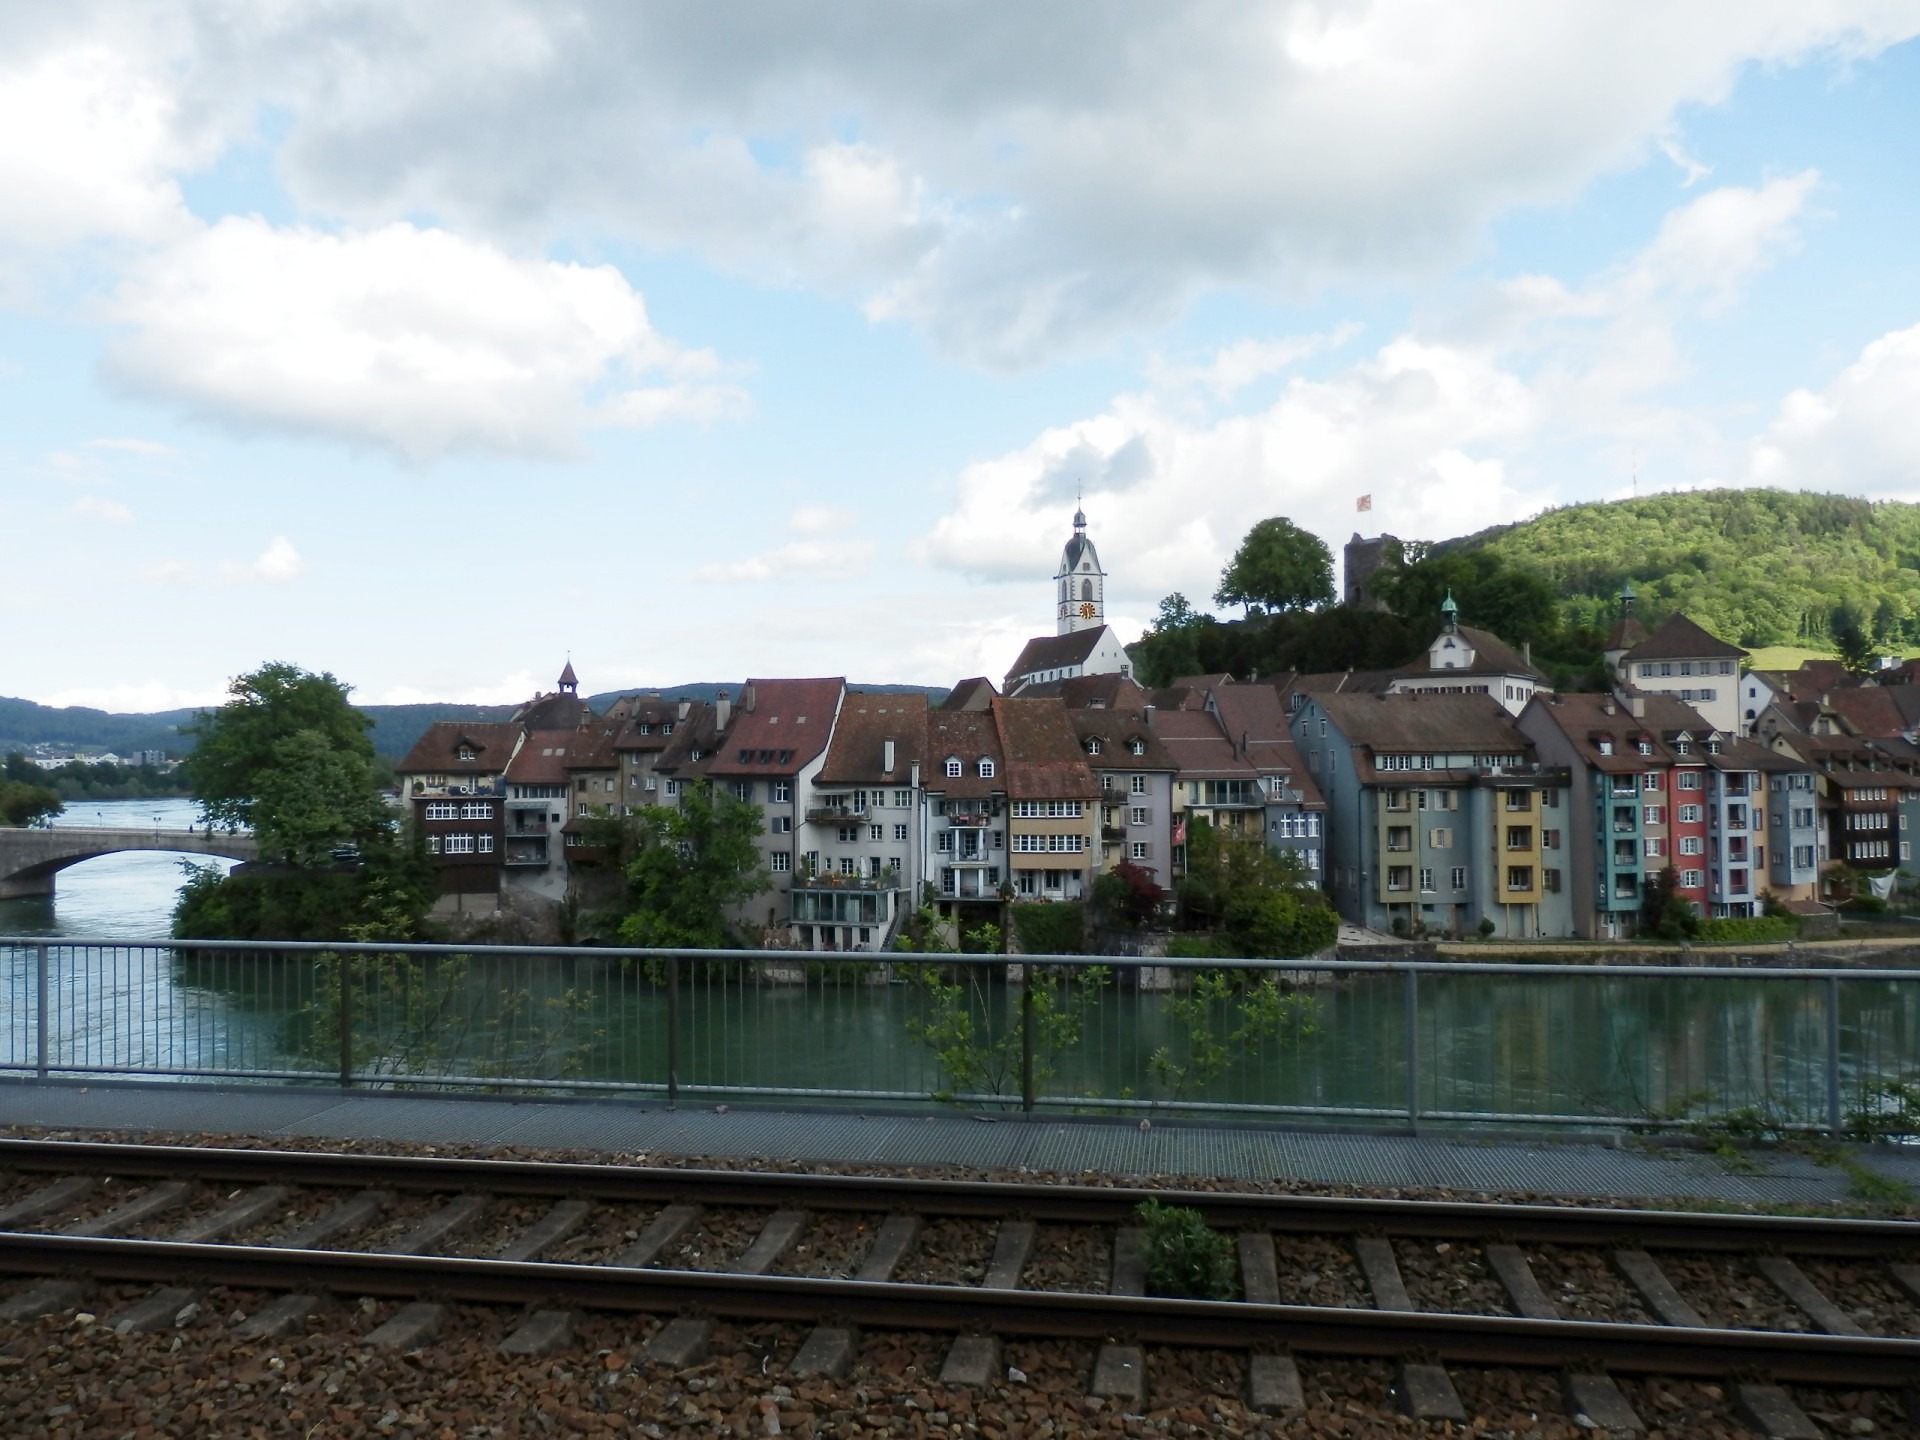
track, railway, town, river, cityscape, transport, waterway, estate, seemed, rhine, rheinbr cke, laufenburg, residential area, high rhine